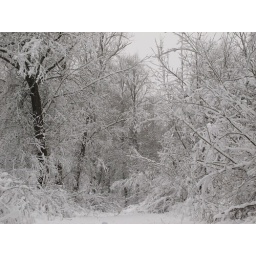
De bomen buigen door onder de last van de sneeuw. The trees are bended under the weight of the snow